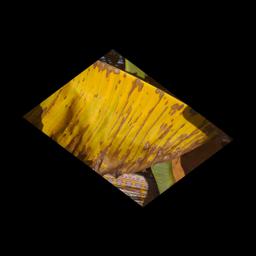
Label: MALBHOG LEAF